Sirkazhi

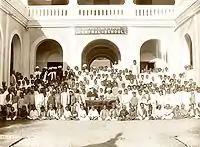
A group of students seated with a building in the background.

The first English school in the town was the Leipzig Evangelical Lutheran Mission School, which was opened by the Lutheran Mission in 1896. The Lutheran mission was the earliest Protestant mission founded in Tanjore (present-day Thajavur) by Rev. C.V. Schwartz in 1778 to promote Christian knowledge in the region. Of the 32 schools in Sirkazhi, there are nine municipal schools. There are three higher secondary schools, three middle schools, fourteen primary schools and three matriculation schools in the town. There are two arts and science colleges, BEST College of Arts and Science and Vivekananda College of Arts and Science. Srinivasa Subbaraya Polytechnic College (locally called Puttur Polytechnic) is located in Puttur, from Sirkali.